Troy Hunt

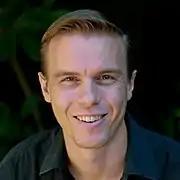
Hunt in 2010

As part of his work administering the Have I Been Pwned? (HIBP) website, Hunt has been involved in the publication of 644 data breaches , and journalists cite him as a cybersecurity expert and data-breach expert.